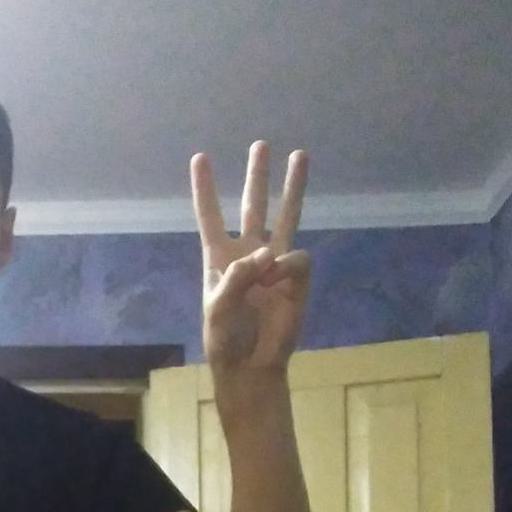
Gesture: three